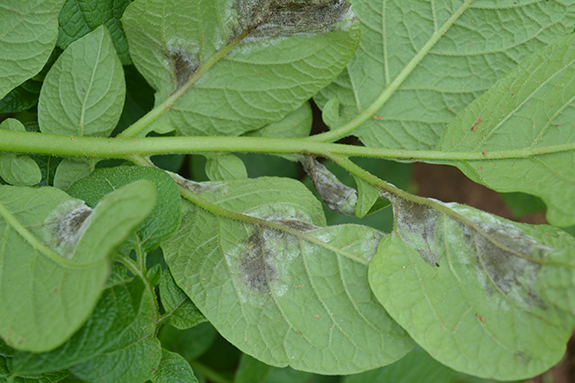
Labels: Potato leaf late blight, Potato leaf late blight, Potato leaf late blight, Potato leaf late blight